EnterTRAINment Junction

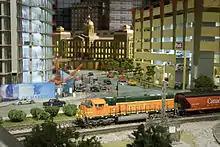
A freight train travels through a busy city in the Modern Era section of EnterTRAINment Junction.

The Modern Era section of the Train Journey displayed railroading as it is today. This section featured skyscrapers that were representative of such companies as Boeing, 3M, as well as Seattle's Space Needle. The trains looked like the large diesel machines you would find today. Much of the emphasis on rail traffic was converted from passenger transit to cargo transit and that was reflected in the area. Interactive models included a railway turntable, a crane for unloading cargo from the trains, and a hot air balloon.